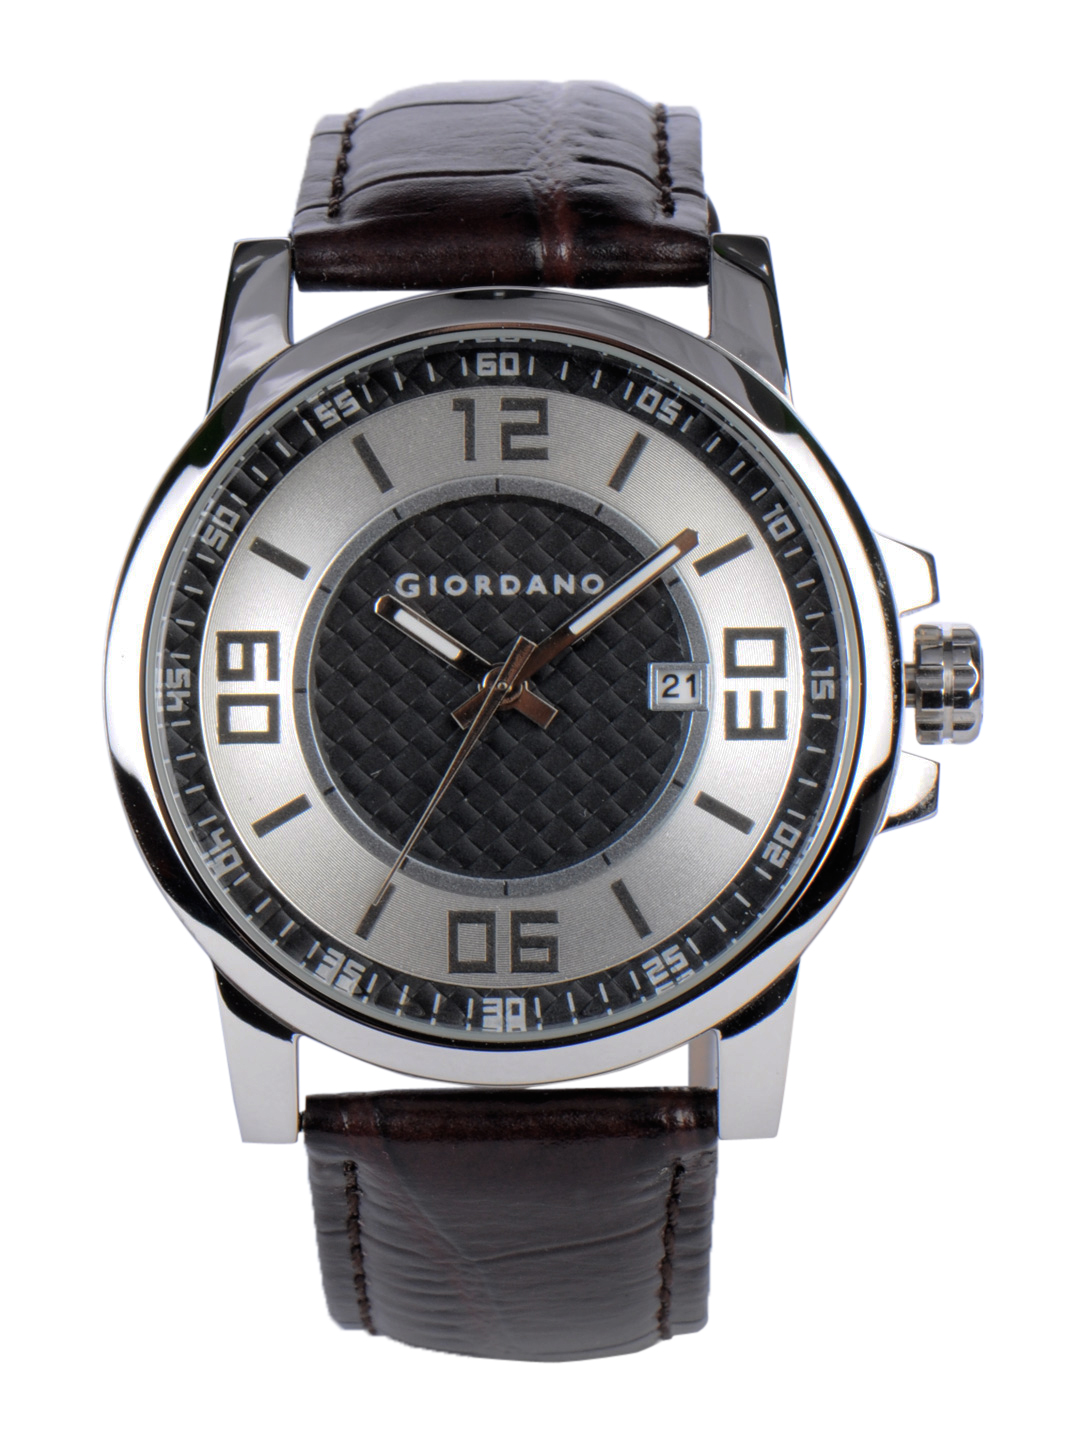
Giordano Men Black Dial Watch
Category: Accessories / Watches / Watches
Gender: Men
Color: Black
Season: Winter 2016
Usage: Casual